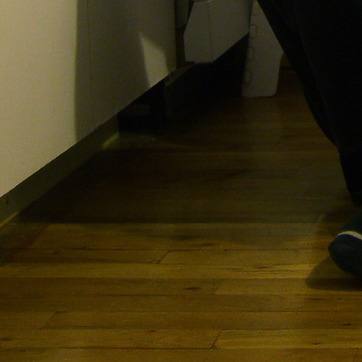
Material: wood